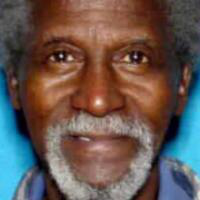
Age group: age 66-80